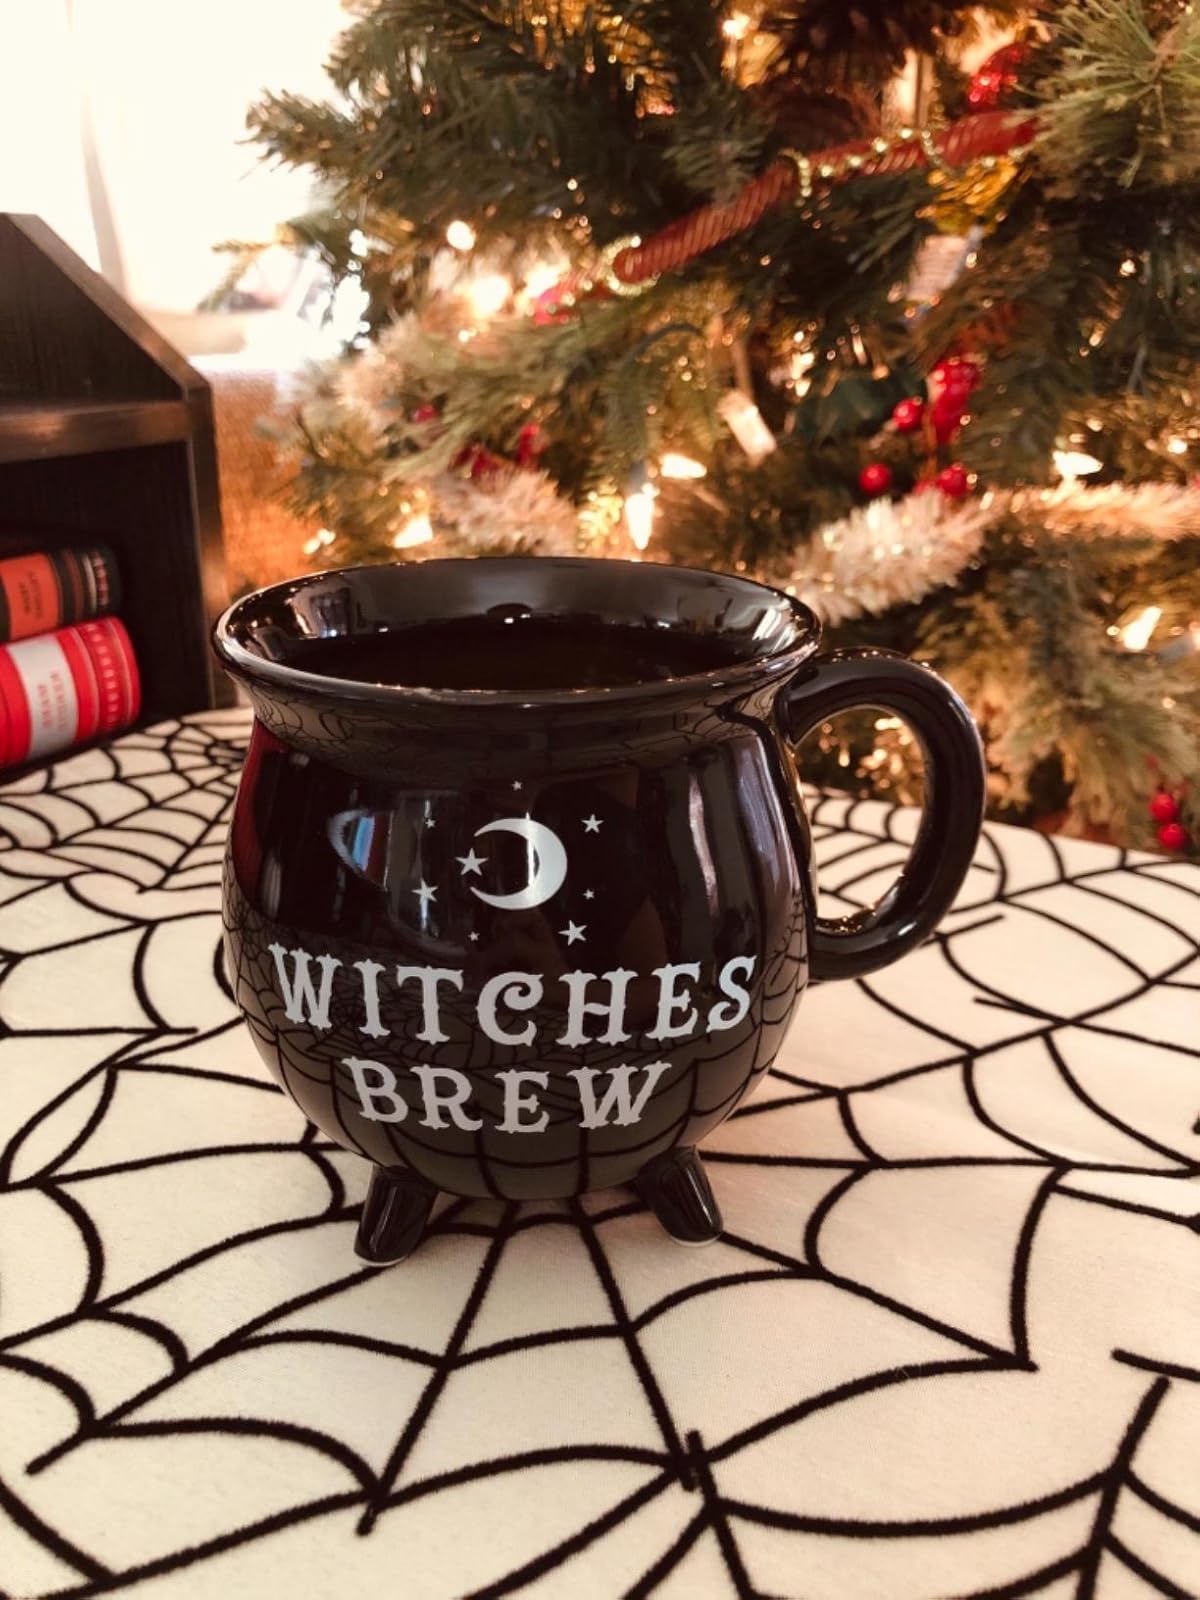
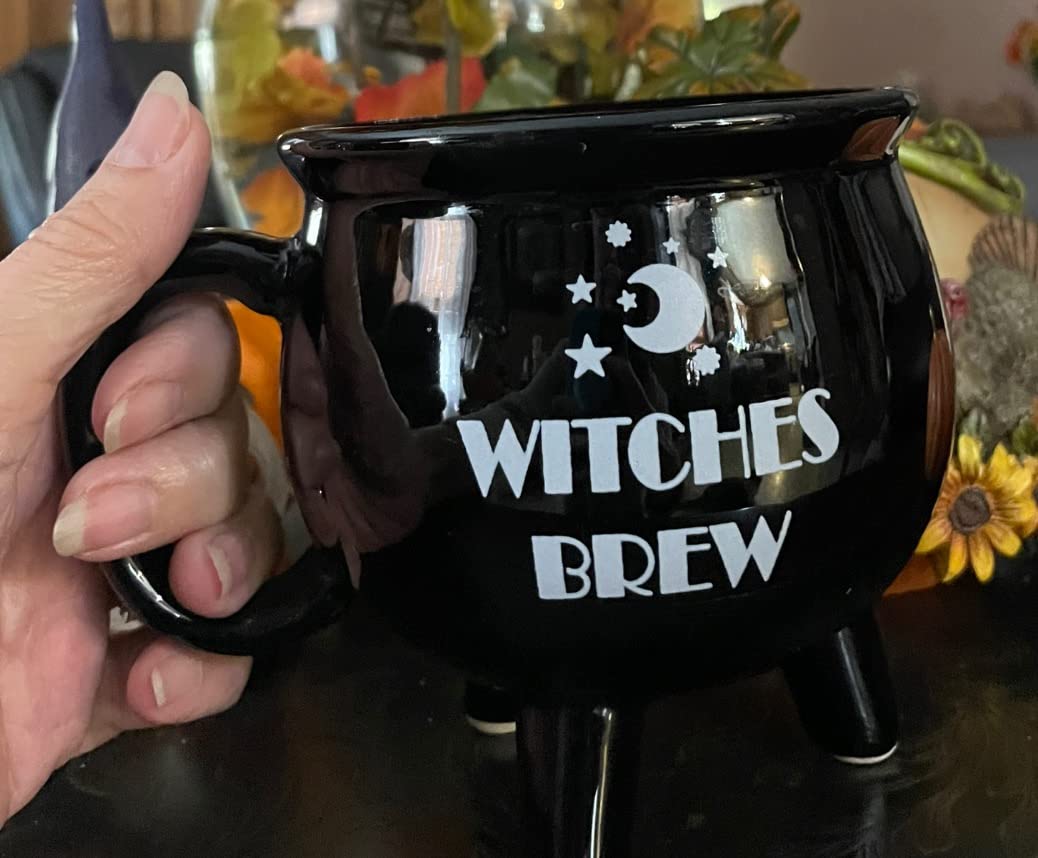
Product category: items_mug
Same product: yes